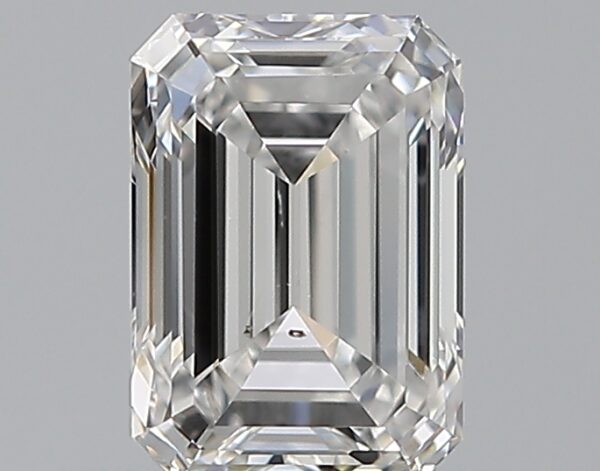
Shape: emerald
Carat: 0.7
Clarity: VS2
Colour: E
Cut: EX
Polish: EX
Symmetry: VG
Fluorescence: N
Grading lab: GIA
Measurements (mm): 5.9 x 4.2 x 2.83